Camelot (crater)

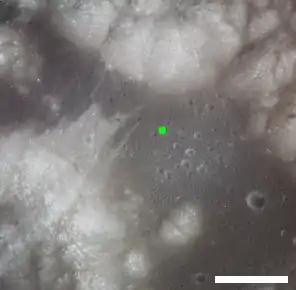
Location of Camelot crater in Taurus-Littrow Valley. South Massif is at lower left, North Massif is at top center, and Sculptured Hills are at upper right. Scale bar is 5 km

Camelot is a feature on Earth's Moon, a crater in Taurus-Littrow valley. Astronauts Eugene Cernan and Harrison Schmitt visited it in 1972, on the Apollo 17 mission, during EVA 2. Geology Station 5 was along the south rim of Camelot.